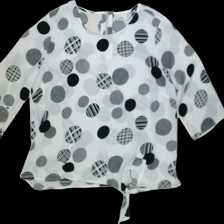
View: front
Type: Blouse
Category: Ladies
Brand: Isolde
Colors: White, Black
Material: 100%polyester
Pattern: Dots
Size: L
Trend: No trend
Stains: No
Price range: 50-100
Recommended usage: Reuse